Yi Tongnyŏng

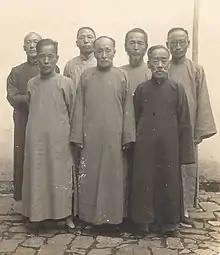
Yi Dong-nyeong in the centre

Yi Dongnyeong (also spelled Yi Dong-nyung; 6 October 1869 – 13 March 1940) was a Korean independence activist. He served as the fourth (1926), seventh (1927–1930), eighth (1930–1933), tenth (1935–1939), and eleventh (1939–1940) President of the Provisional Government of the Republic of Korea in exile in Shanghai, China.